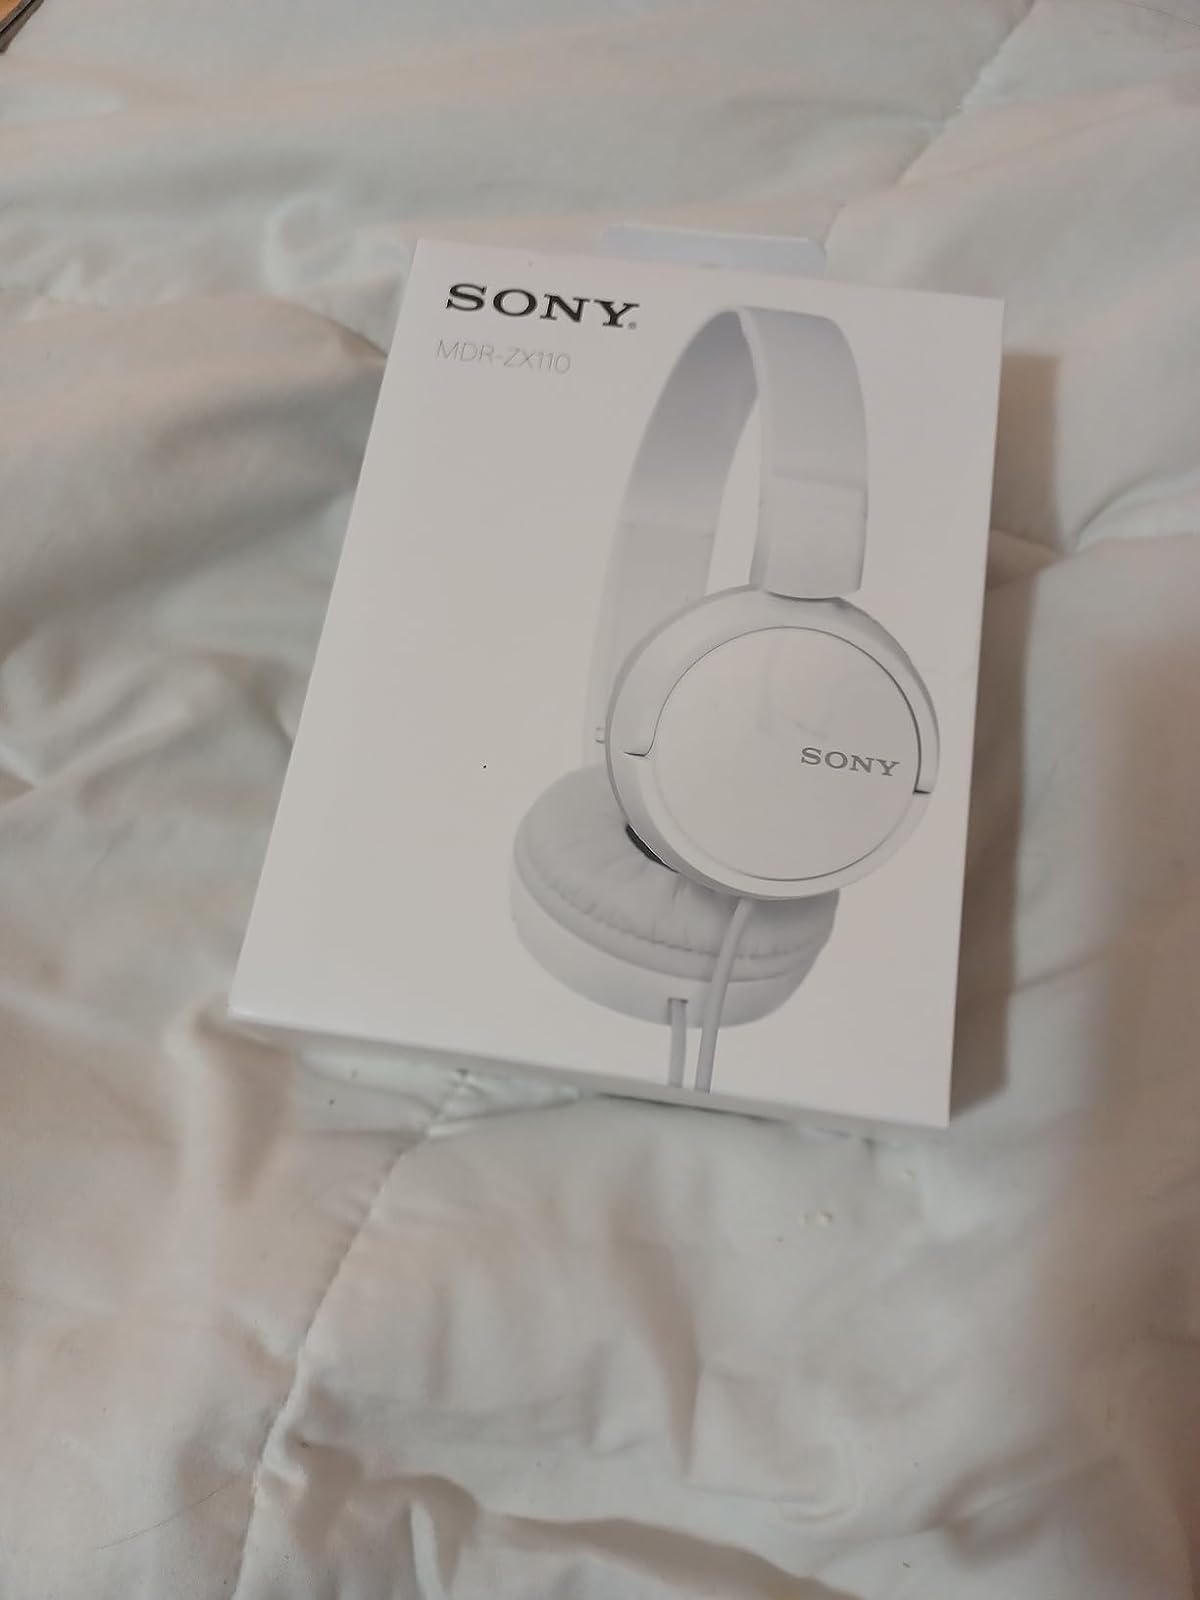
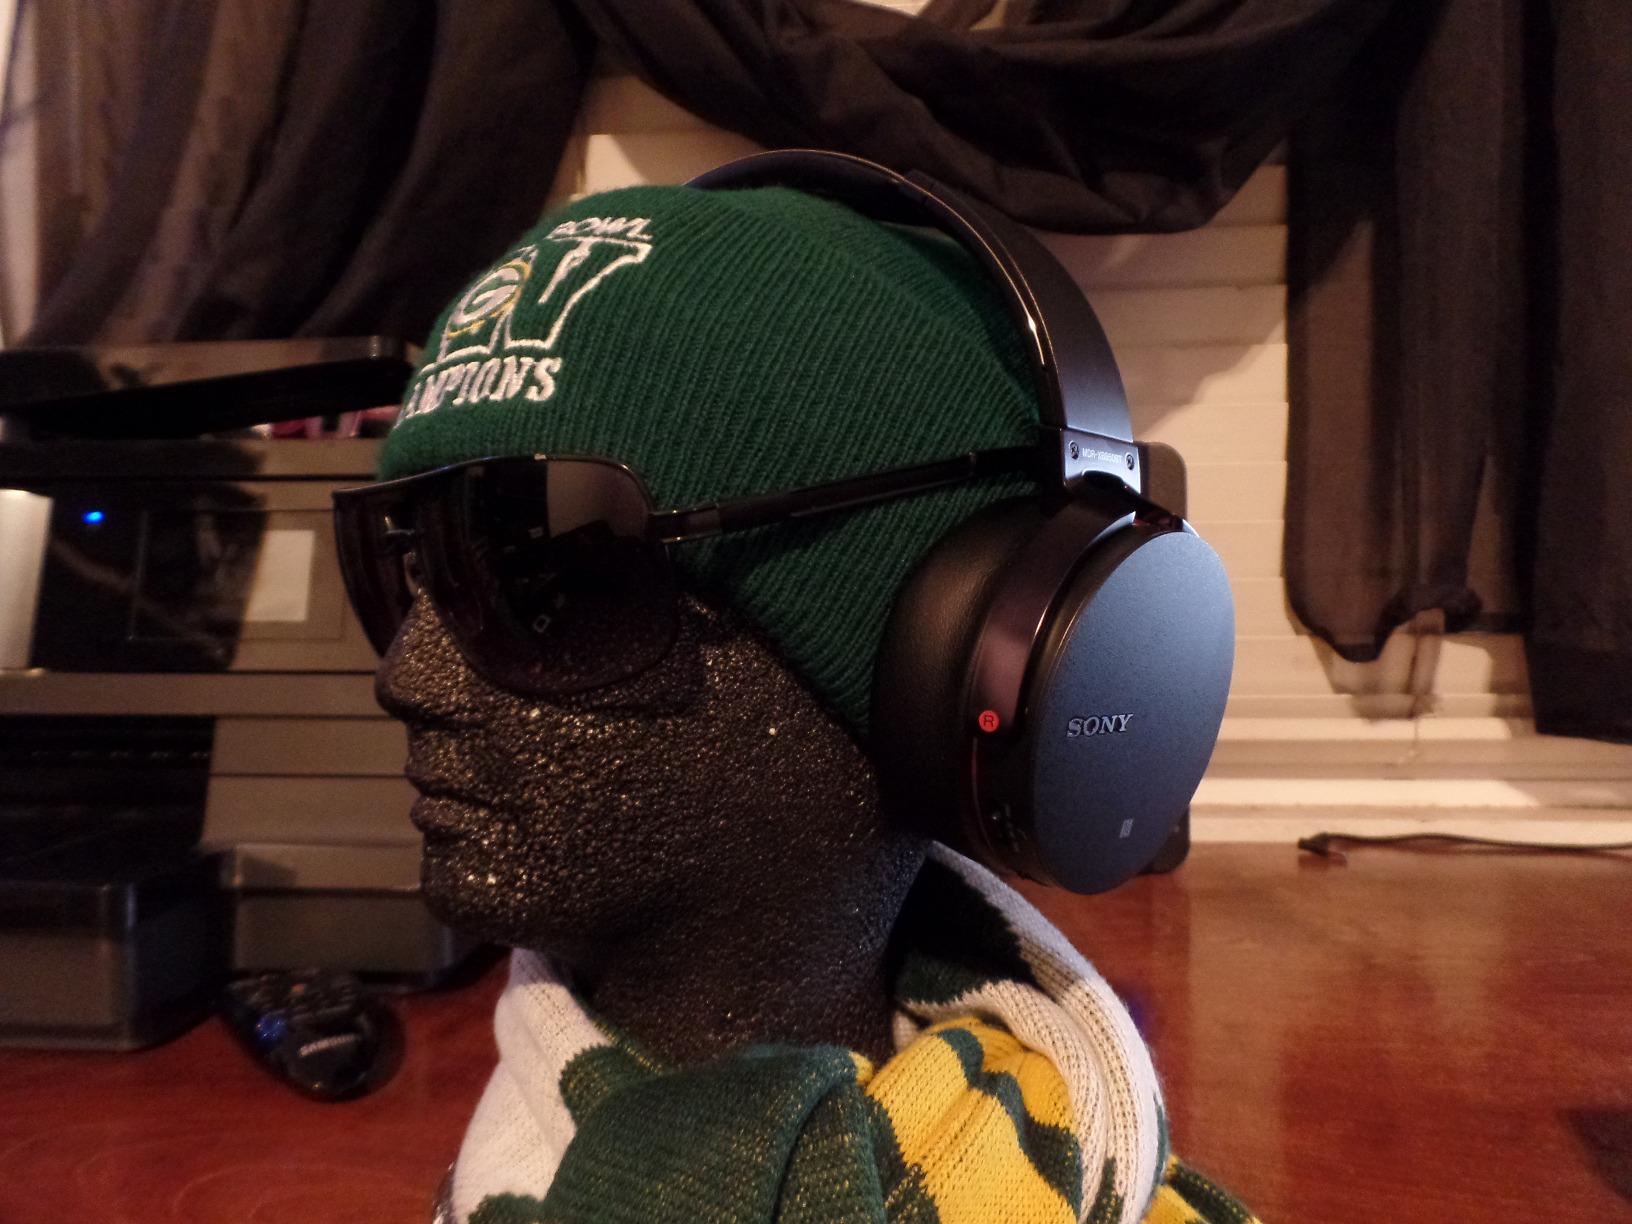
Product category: headphones
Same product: no